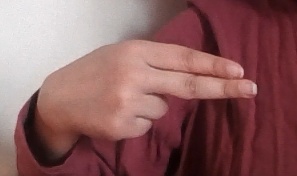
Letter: ain